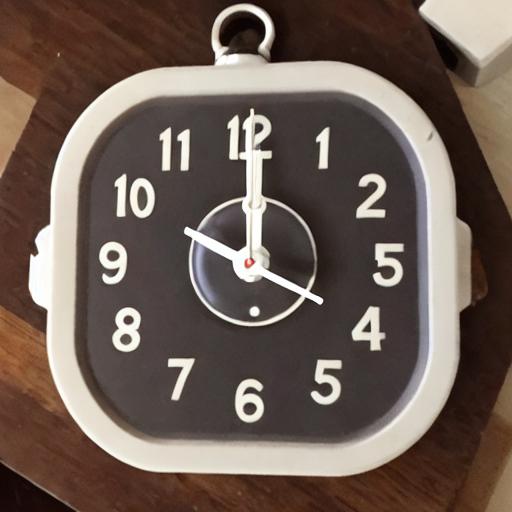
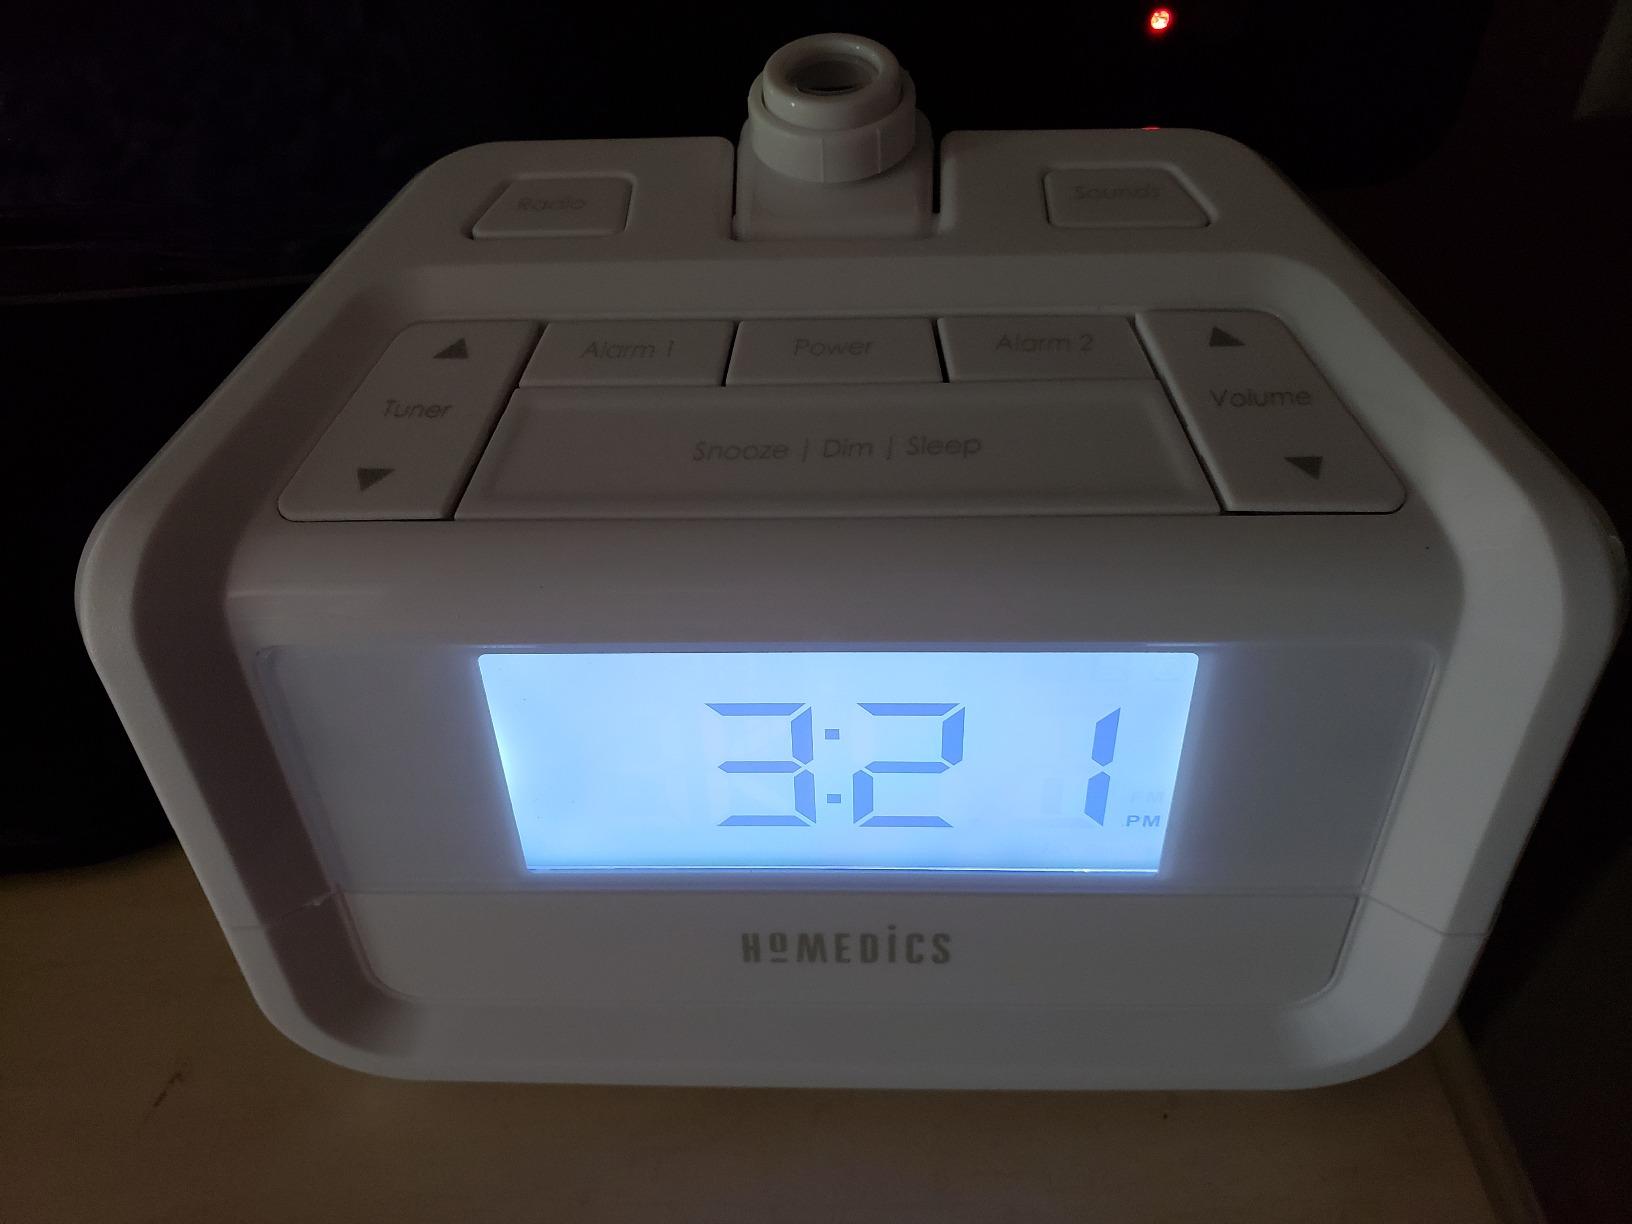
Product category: clock
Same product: no